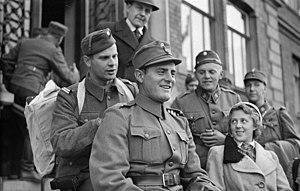
Tauno Palo, est un chanteur et un acteur de l'âge d'or du cinéma finlandais.